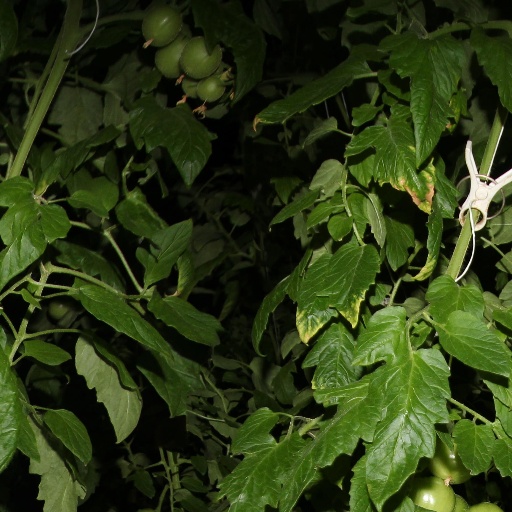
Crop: tomato